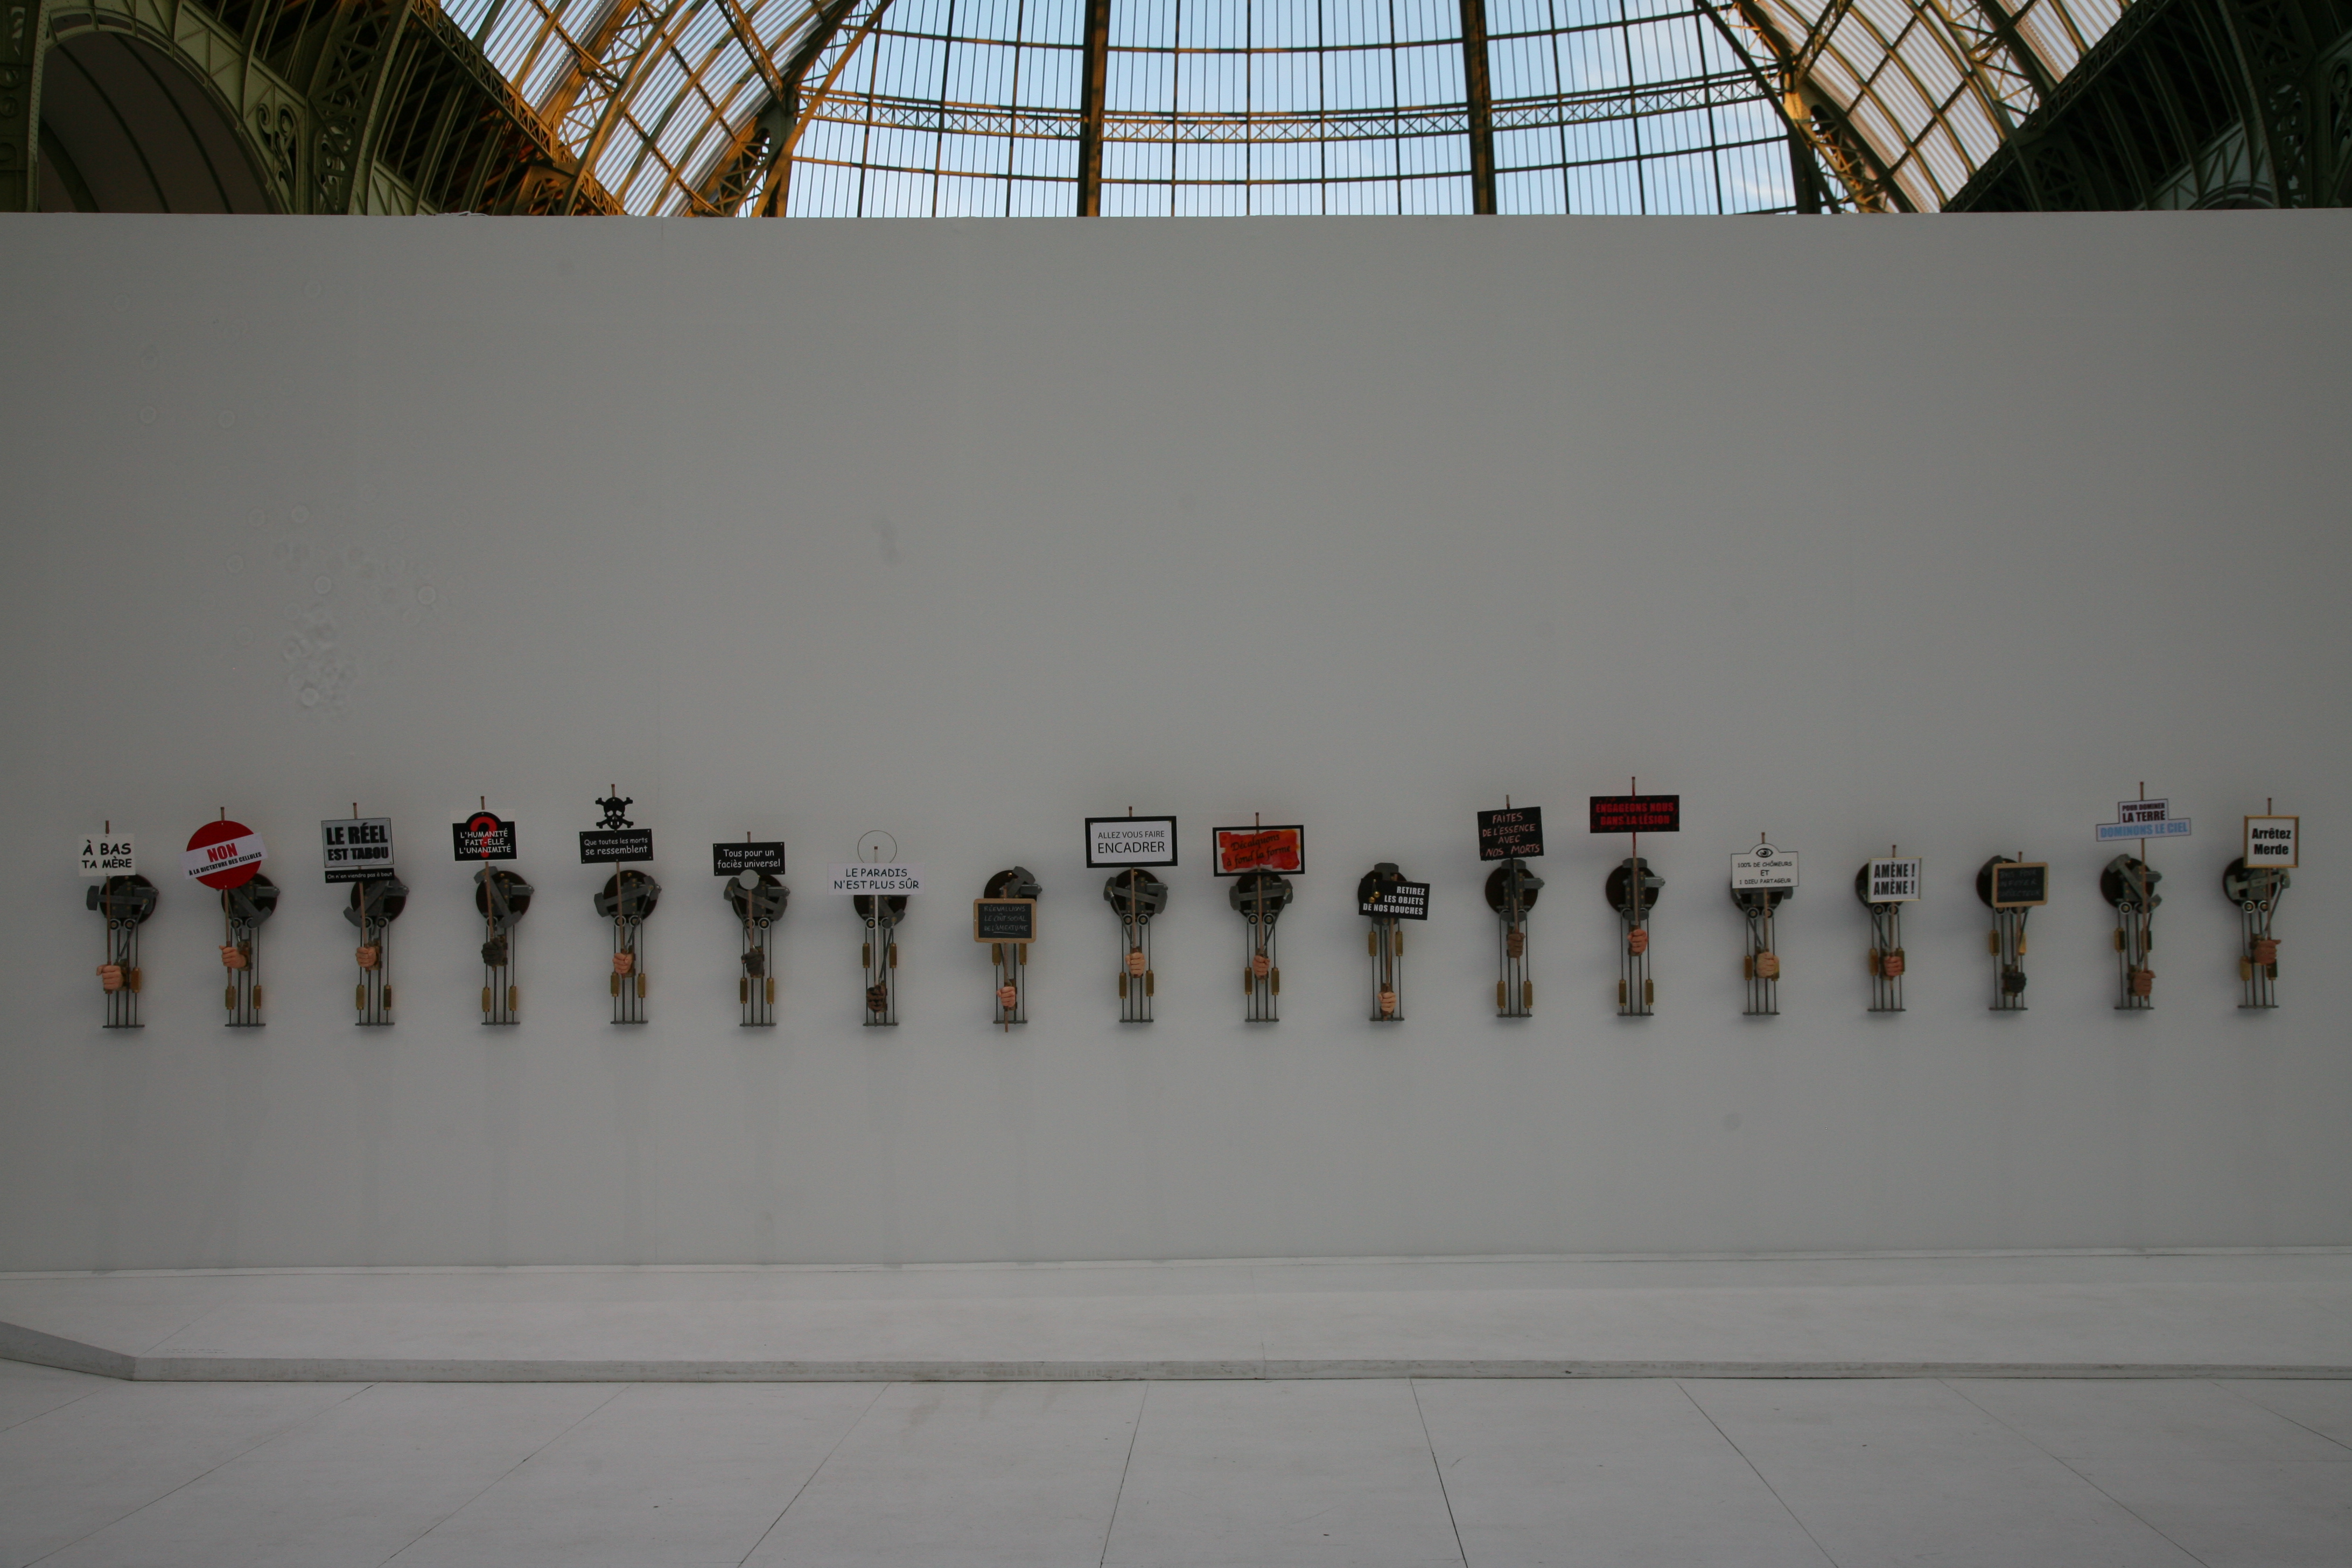
structure, white, paris, art, palais, design, installation, manifestation, shape, grandpalais, nef, forcedelart, architecturedufer, philippemayaux, mayaux